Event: Nepal Earthquake
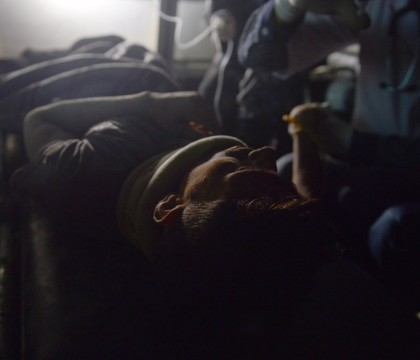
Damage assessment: no_damage